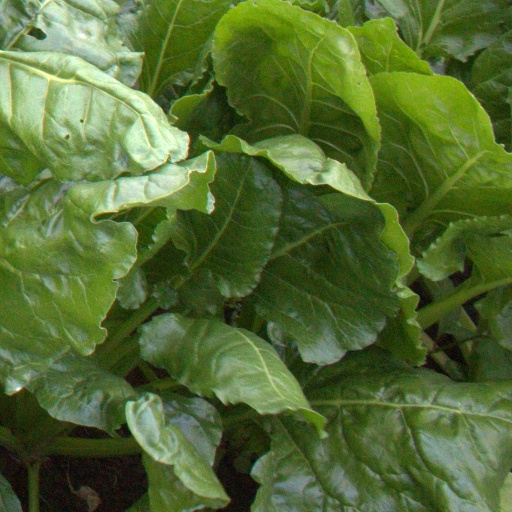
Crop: sugar beet